Paul von Hindenburg

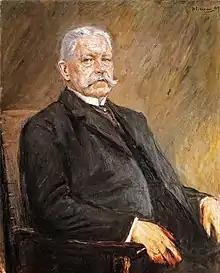

In the west, the Germans were hemorrhaging in the battles of Verdun and the Somme. Influential Army officers, led by the artillery expert Lieutenant Colonel Max Bauer, a friend of Ludendorff's, lobbied against Falkenhayn, deploring his futile steamroller at Verdun and his inflexible defense along the Somme, where he packed troops into the front-line to be battered by the hail of shells and sacked commanders who lost their front-line trench. German leaders contrasted Falkenhayn's bludgeon with Hindenburg's deft parrying.